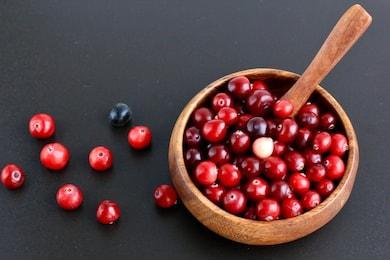
Label: others